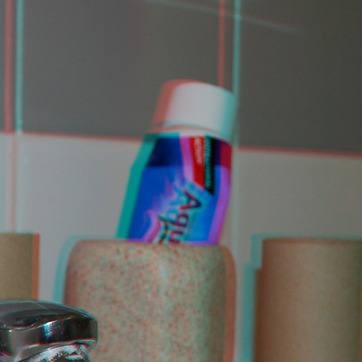
Material: plastic